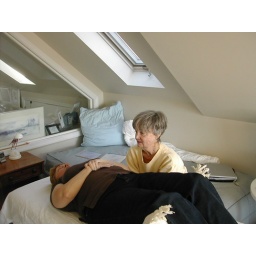
two wise teachers - Mary on table and Janie in chair